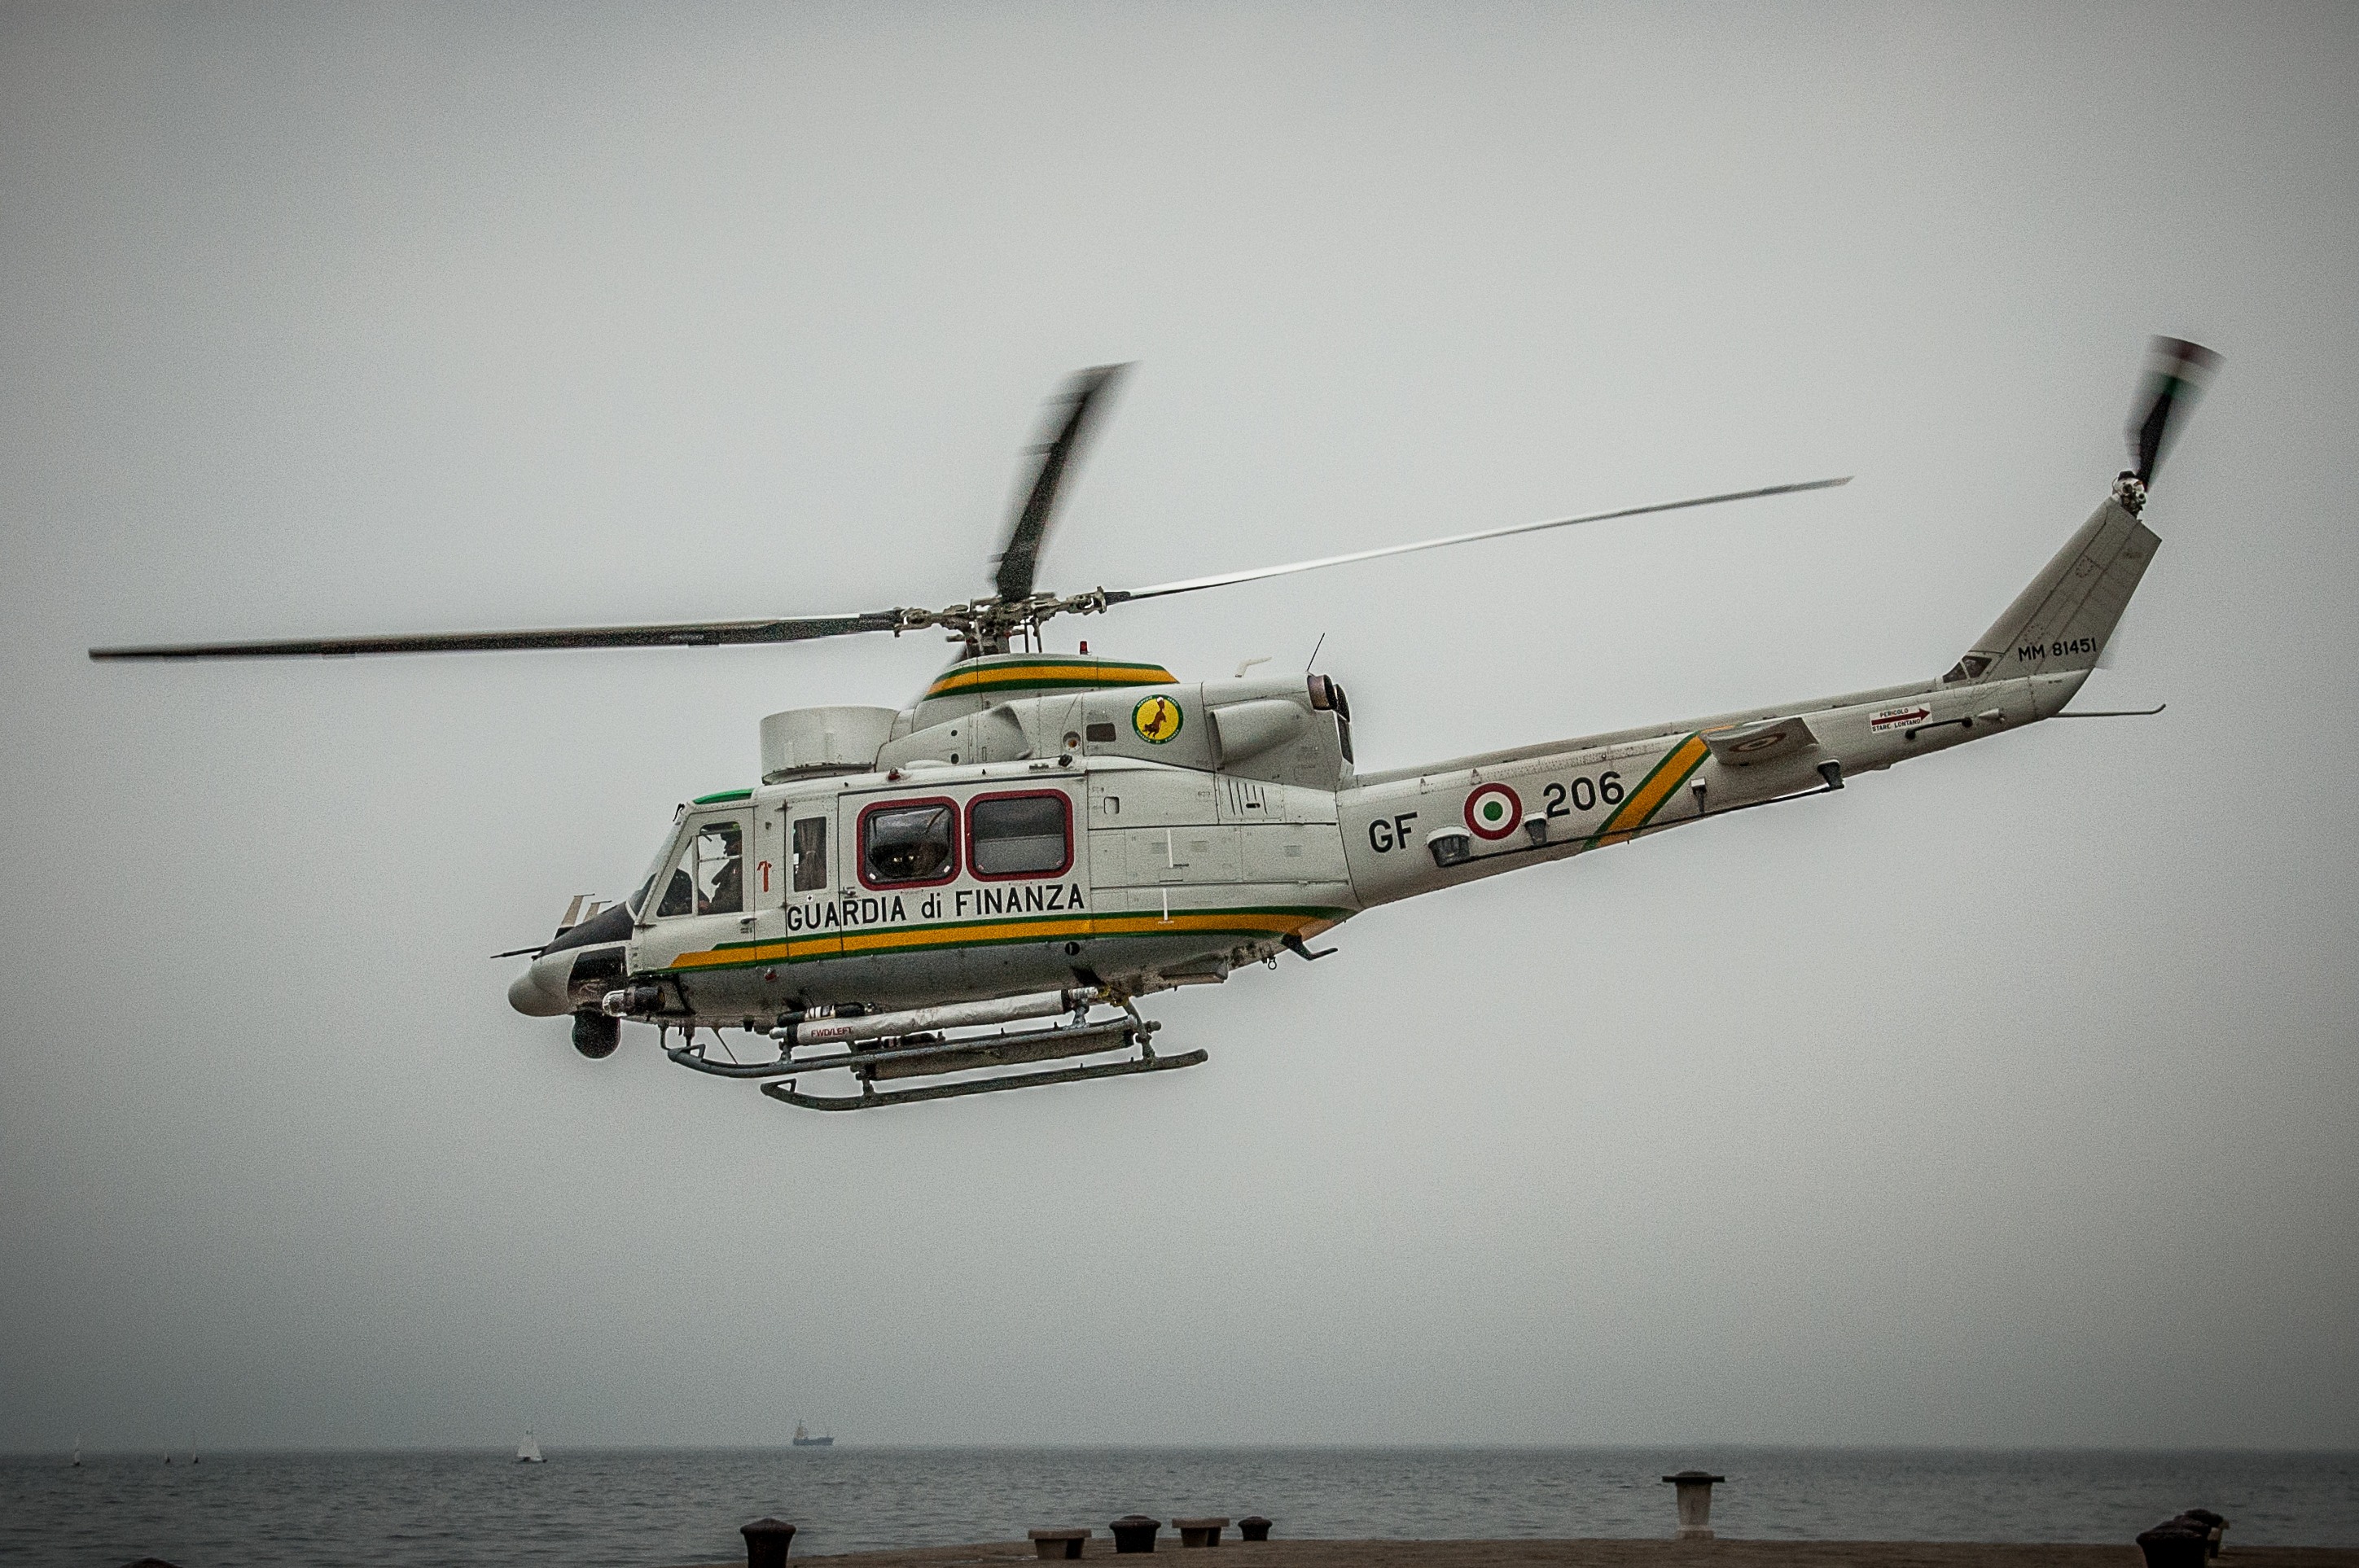
sea, aircraft, vehicle, aviation, italy, port, helicopter, control, trieste, rotorcraft, atmosphere of earth, helicopter rotor, military helicopter, bell uh 1 iroquois